Blount Island Command

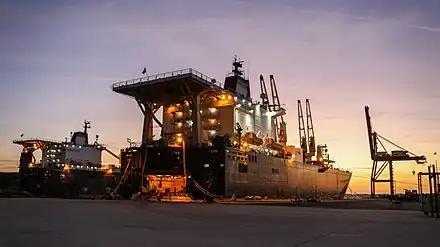
MPF Ship

Approximately once every 42 months, the "MSC" Maritime Prepositioning Ships "(MPS)" must go into dry dock for inspection and maintenance. The Marine Corps uses this time to access the ships' equipment which is then inspected, maintained, and then tested. Combat equipment for the ship are also repaired and painted as required. Vehicle and equipment modifications and upgrades are installed (or replaced) during this time. "BICmd's" government workforce of approximately 250 military and civilian employees "(GS)". Work with roughly 1,000 civilian contractors "(CTR)" to produce high quality, reliable combat capability sets for operational use by the Fleet Marine Force "(FMF)".